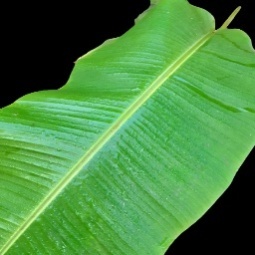
Label: Healthy